Herbert O. Fisher

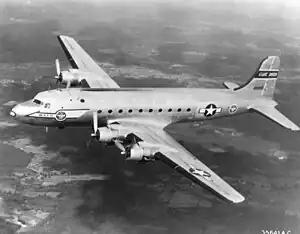
Douglas C-54 Skymaster

After test flights of a P-47C on November 13, 1942, Republic Aviation issued a press release on December 1, 1942, claiming that Lts. Harold E. Comstock and fellow test pilot Roger Dyar had exceeded the speed of sound. In response, Fisher later observed, "We knew about Mach 1 going clear back to the P-36 and the P-40 ... Nothing could go mph in level flight, but pilots were beginning to dive fighters. We ran into compressibility back in '38."